Colonial Africa

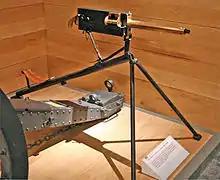
1895 .303 tripod mounted Maxim machine gun

Between 1878 and 1898, European states partitioned and conquered most of Africa. For 400 years, European nations had mainly limited their involvement to trading stations on the African coast. Few dared venture inland from the coast; those that did, like the Portuguese, often met defeats and had to retreat to the coast. Several technological innovations helped to overcome this 400-year pattern. One was the development of repeating rifles, which were easier and quicker to load than muskets. Artillery was being used increasingly. In 1885, Hiram S. Maxim developed the maxim gun, the model of the modern-day machine gun. European states kept these weapons largely among themselves by refusing to sell these weapons to African leaders.